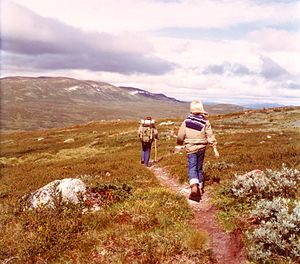
Trekking
Fjeldvandring
Trekking er en vandring til fods, eller transport ved hjælp af diverse ride- og trækdyr, som inkluderer mindst en overnatning i det fri. Oftest foregår trekking over flere dage eller uger i vanskeligt terræn, som f.eks. i vildmarken, bjerge eller jungler. Trekking er en friluftsaktivitet baseret på hiking kombineret med camping.